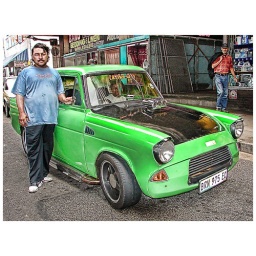
his shirt said&lt;i&gt;&amp;quot;Tell your girlfriend I said thanks&amp;quot;&lt;/i&gt;, his car said Latino Heat...his mother said &lt;i&gt;&amp;quot;Klim in die fokken kar!&amp;quot;&lt;/i&gt;